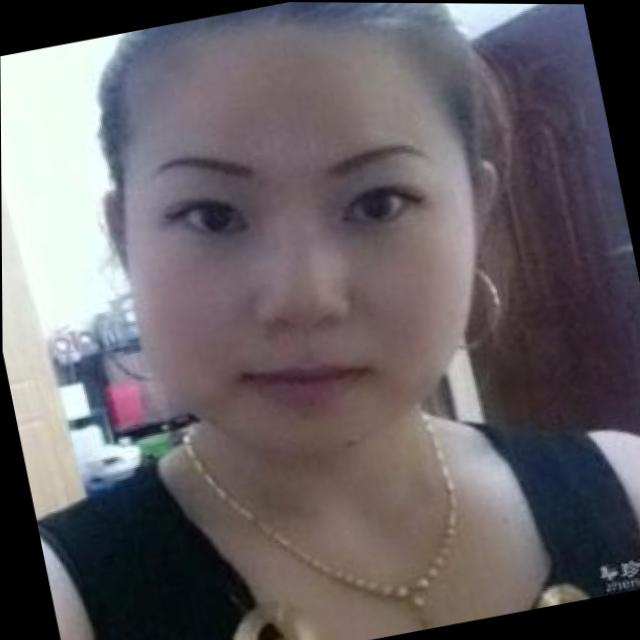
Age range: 21-44